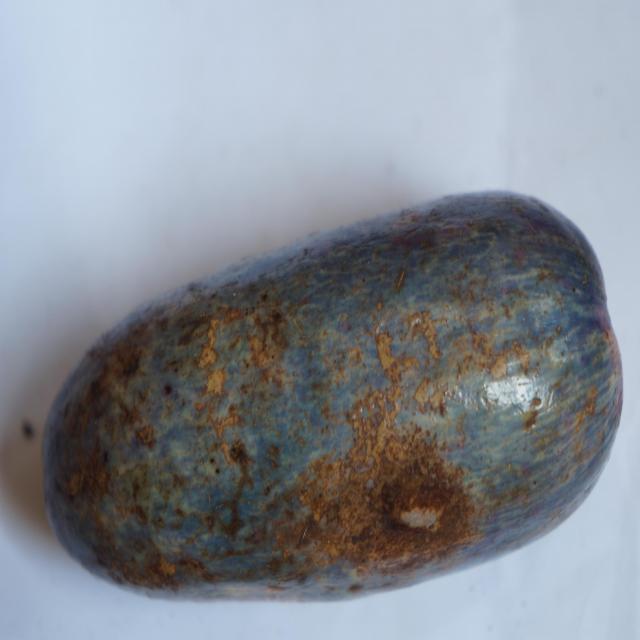
Plum grade: unaffected